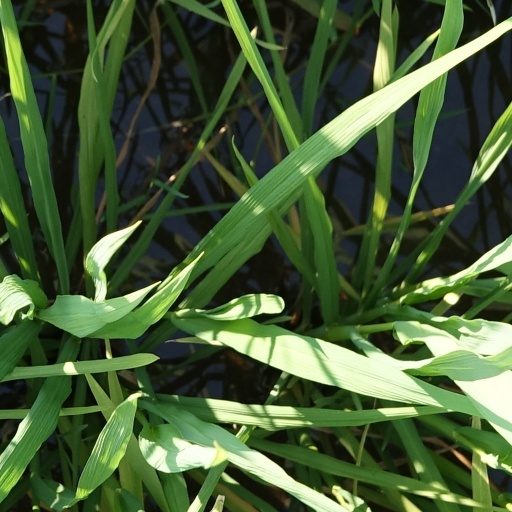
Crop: rice